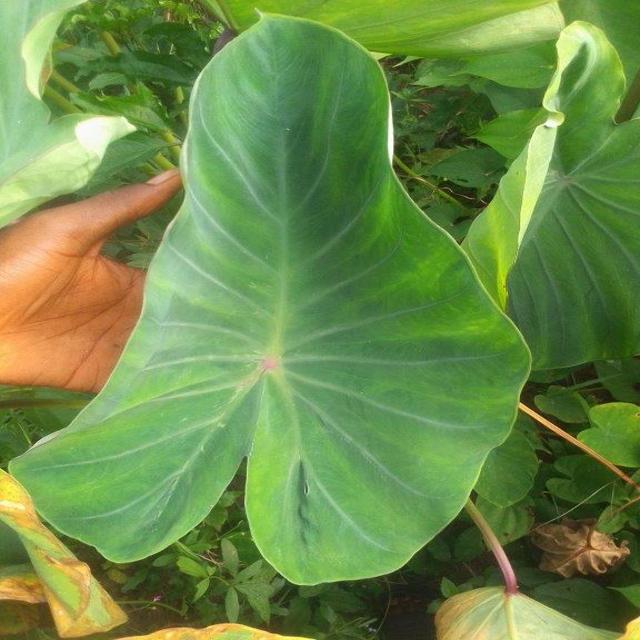
Label: Healthy